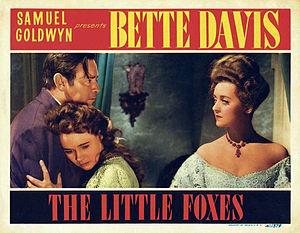
La Vipère est un film américain réalisé par William Wyler, sorti en 1941.
Bette Davis [ˈbɛti ˈdeɪvɪs], née Ruth Elizabeth Davis le 5 avril 1908 à Lowell et morte le 6 octobre 1989 à Neuilly-sur-Seine, est une actrice américaine, renommée pour sa forte personnalité et son talent artistique exprimé au cours d'une carrière longue de six décennies et composée de plus d'une centaine de films.